Freddie Read

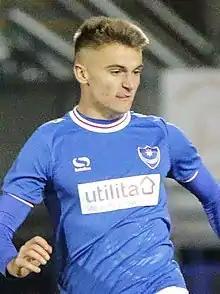
Read in November 2017

Freddie Read (born 27 October 2000) is an English footballer who plays college soccer as a midfielder for Georgia State University.